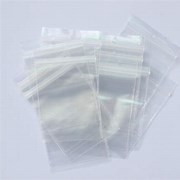
Label: plastic